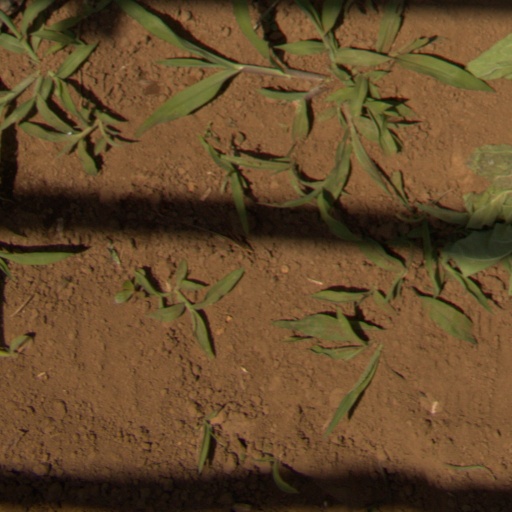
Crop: Jerusalem artichoke